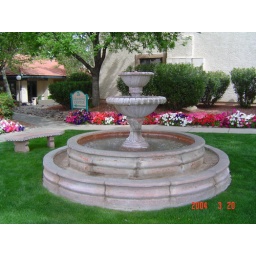
The grass is eerily green around it.